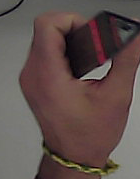
Product: toblerone_black